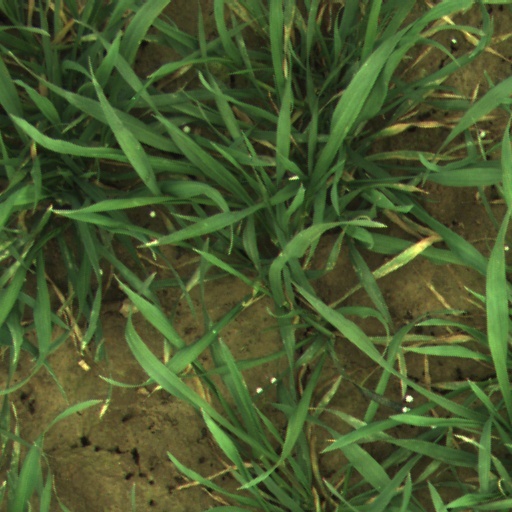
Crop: wheat